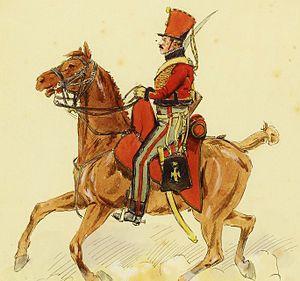
Chasseur à cheval de la Jeune Garde (1815).
Les chasseurs à cheval de la Jeune Garde, créés officiellement en 1815 sous le nom de 2ᵉ régiment de chasseurs à cheval de la Garde impériale et surnommés les hussards-éclaireurs, sont une unité de cavalerie légère de la Garde impériale, formée par Napoléon Iᵉʳ et en service dans l'armée française de 1813 à 1814, ainsi que pendant les Cent-Jours.